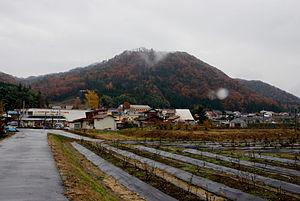
Iinan est un bourg du district d'Iishi, dans la préfecture de Shimane, au Japon.